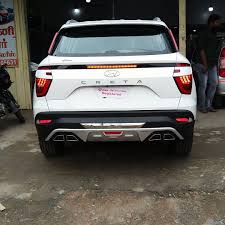
Label: noambulance